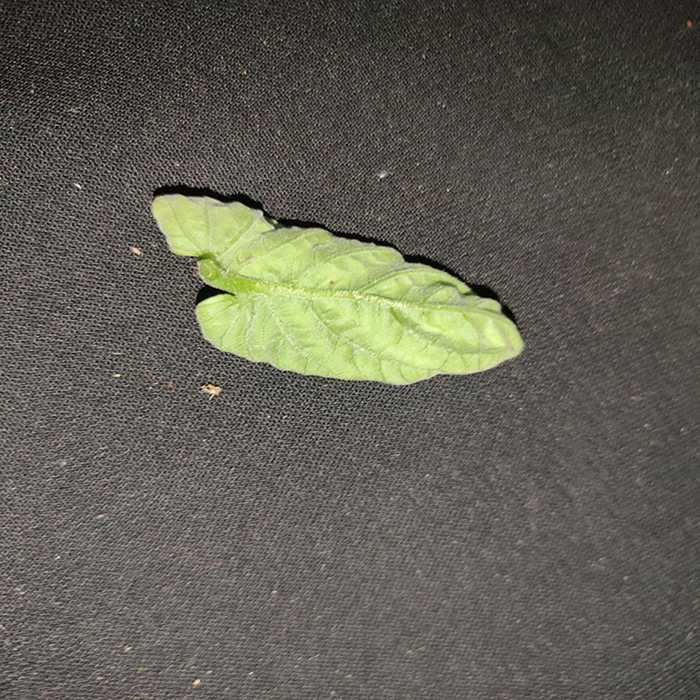
Plant: Tomato
Label: Tomato leaf curl virus